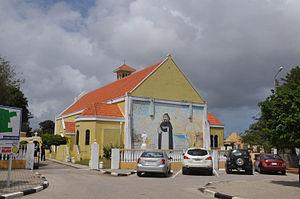
Rincon est une ville située sur l’île de Bonaire, faisant partie du groupe des îles Sous-le-Vent dans les petites Antilles néerlandaises. En 2007, elle comptait 1 788 habitants.